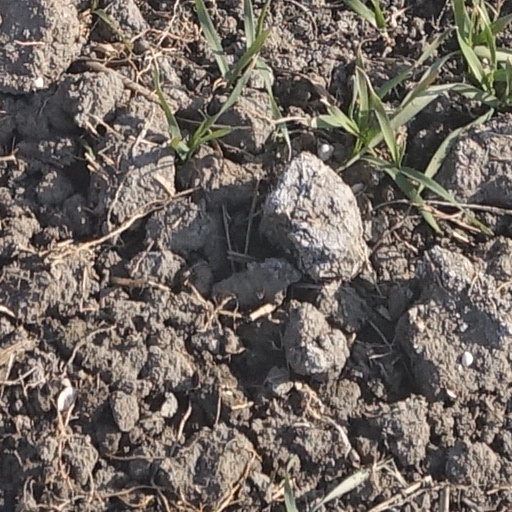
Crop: wheat